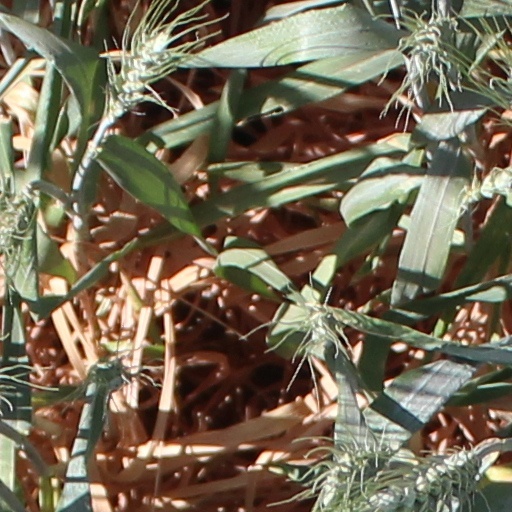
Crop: wheat